Cornell Green (offensive tackle)

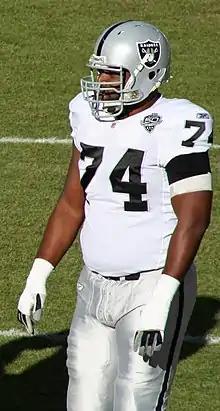
Green while playing for the Oakland Raiders

Cornell Duane Green (born August 25, 1976) is an American former professional football offensive tackle. He was signed by the Atlanta Falcons as an undrafted free agent in 1999. He played college football at the University of Central Florida where he was a four-year starter at offensive tackle. He played high school football at Pinellas Lakewood High.